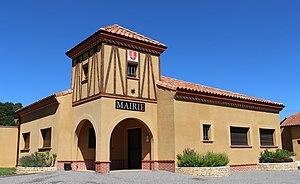
Mairie de Cizos (Hautes-Pyrénées)
Cizos est une commune française située dans le département des Hautes-Pyrénées, en région Occitanie.